Mary Findlater

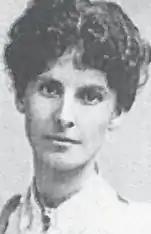
Mary Findlater, from a 1904 publication.

Mary Williamina Findlater (28 March 1865 – 22 November 1963) was a Scottish novelist and poet.